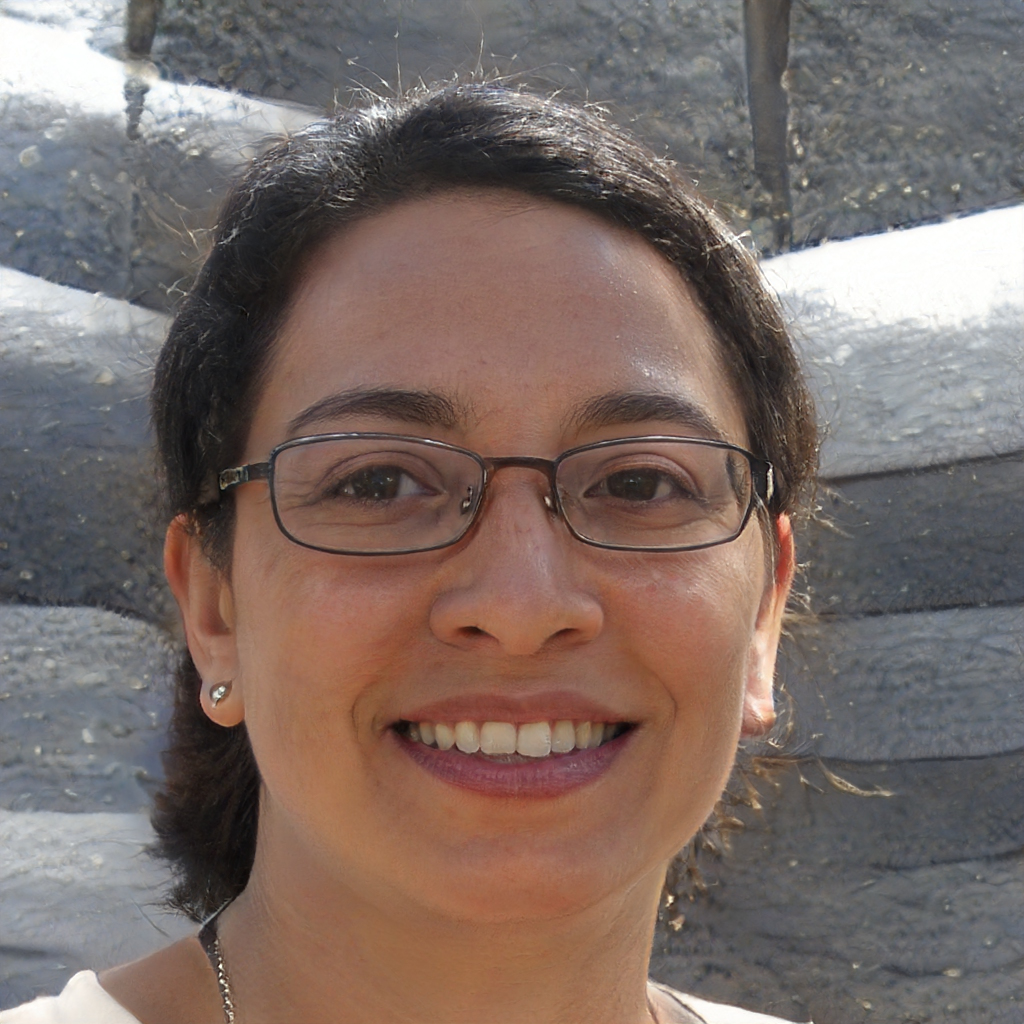
Gender: Female